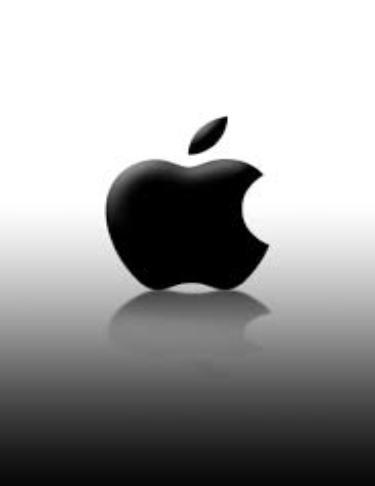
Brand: iPhone-1
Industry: Electronic